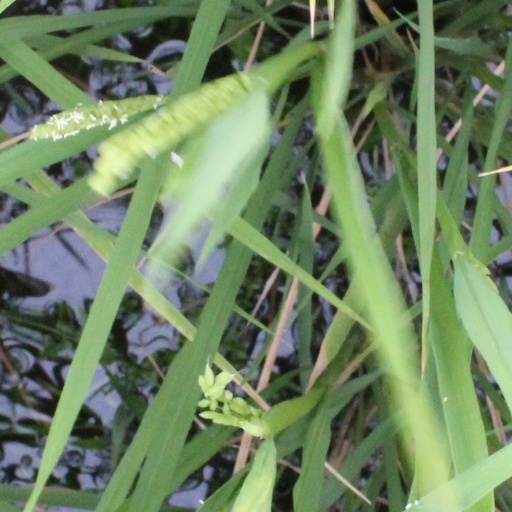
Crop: rice